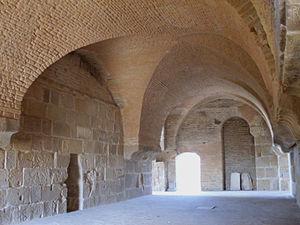
Odhna Dessous du Capitole
Oudna ou Oudhna, nom contemporain de l'antique Uthina, est un site archéologique tunisien situé à trente kilomètres au sud de Tunis sur la route menant à Zaghouan. Fouillé partiellement au XIXᵉ siècle, les fouilles ont repris sur le site en 1993 pour aboutir à une ouverture au public en 1999.